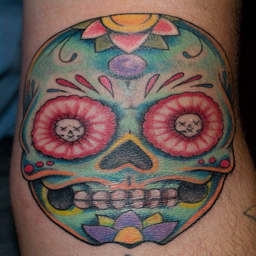
day of the dead skull tattoo by person